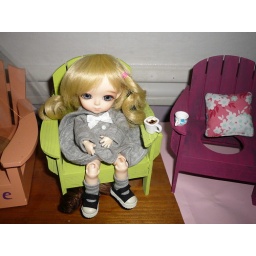
Trixie: See you in the morning. Don't let those bed bugs bite. Sleep tight. DOn't let the door hit ya!